St Mary's Church, Nantwich

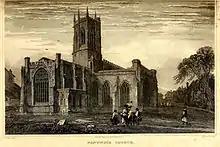
In 1819

The church is built in red sandstone and is cruciform in shape. Its plan consists of a four-bay nave with north and south aisles, a south porch with two storeys, a central tower, north and south transepts, and a three-bay chancel, to the north of which is a two-storey treasury. The tower is square below and octagonal above. Both transepts are of three bays and the northernmost bay of the north transept was formerly a Lady chapel. The other two bays were dedicated to Saint George. The south transept was known as the Kingsley Chapel.